Chandralekha (2014 film)

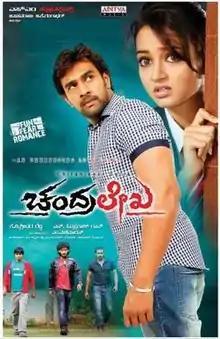
Film poster

Chandralekha is 2014 Kannada language horror comedy film directed by Om Prakash Rao, starring Chranjeevi Sarja and Shanvi, while Sadhu Kokila plays a supporting role in the movie. The film is the Kannada remake of the Telugu film "Prema Katha Chitram" (2013) and released with positive reviews.